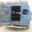
Label: bus